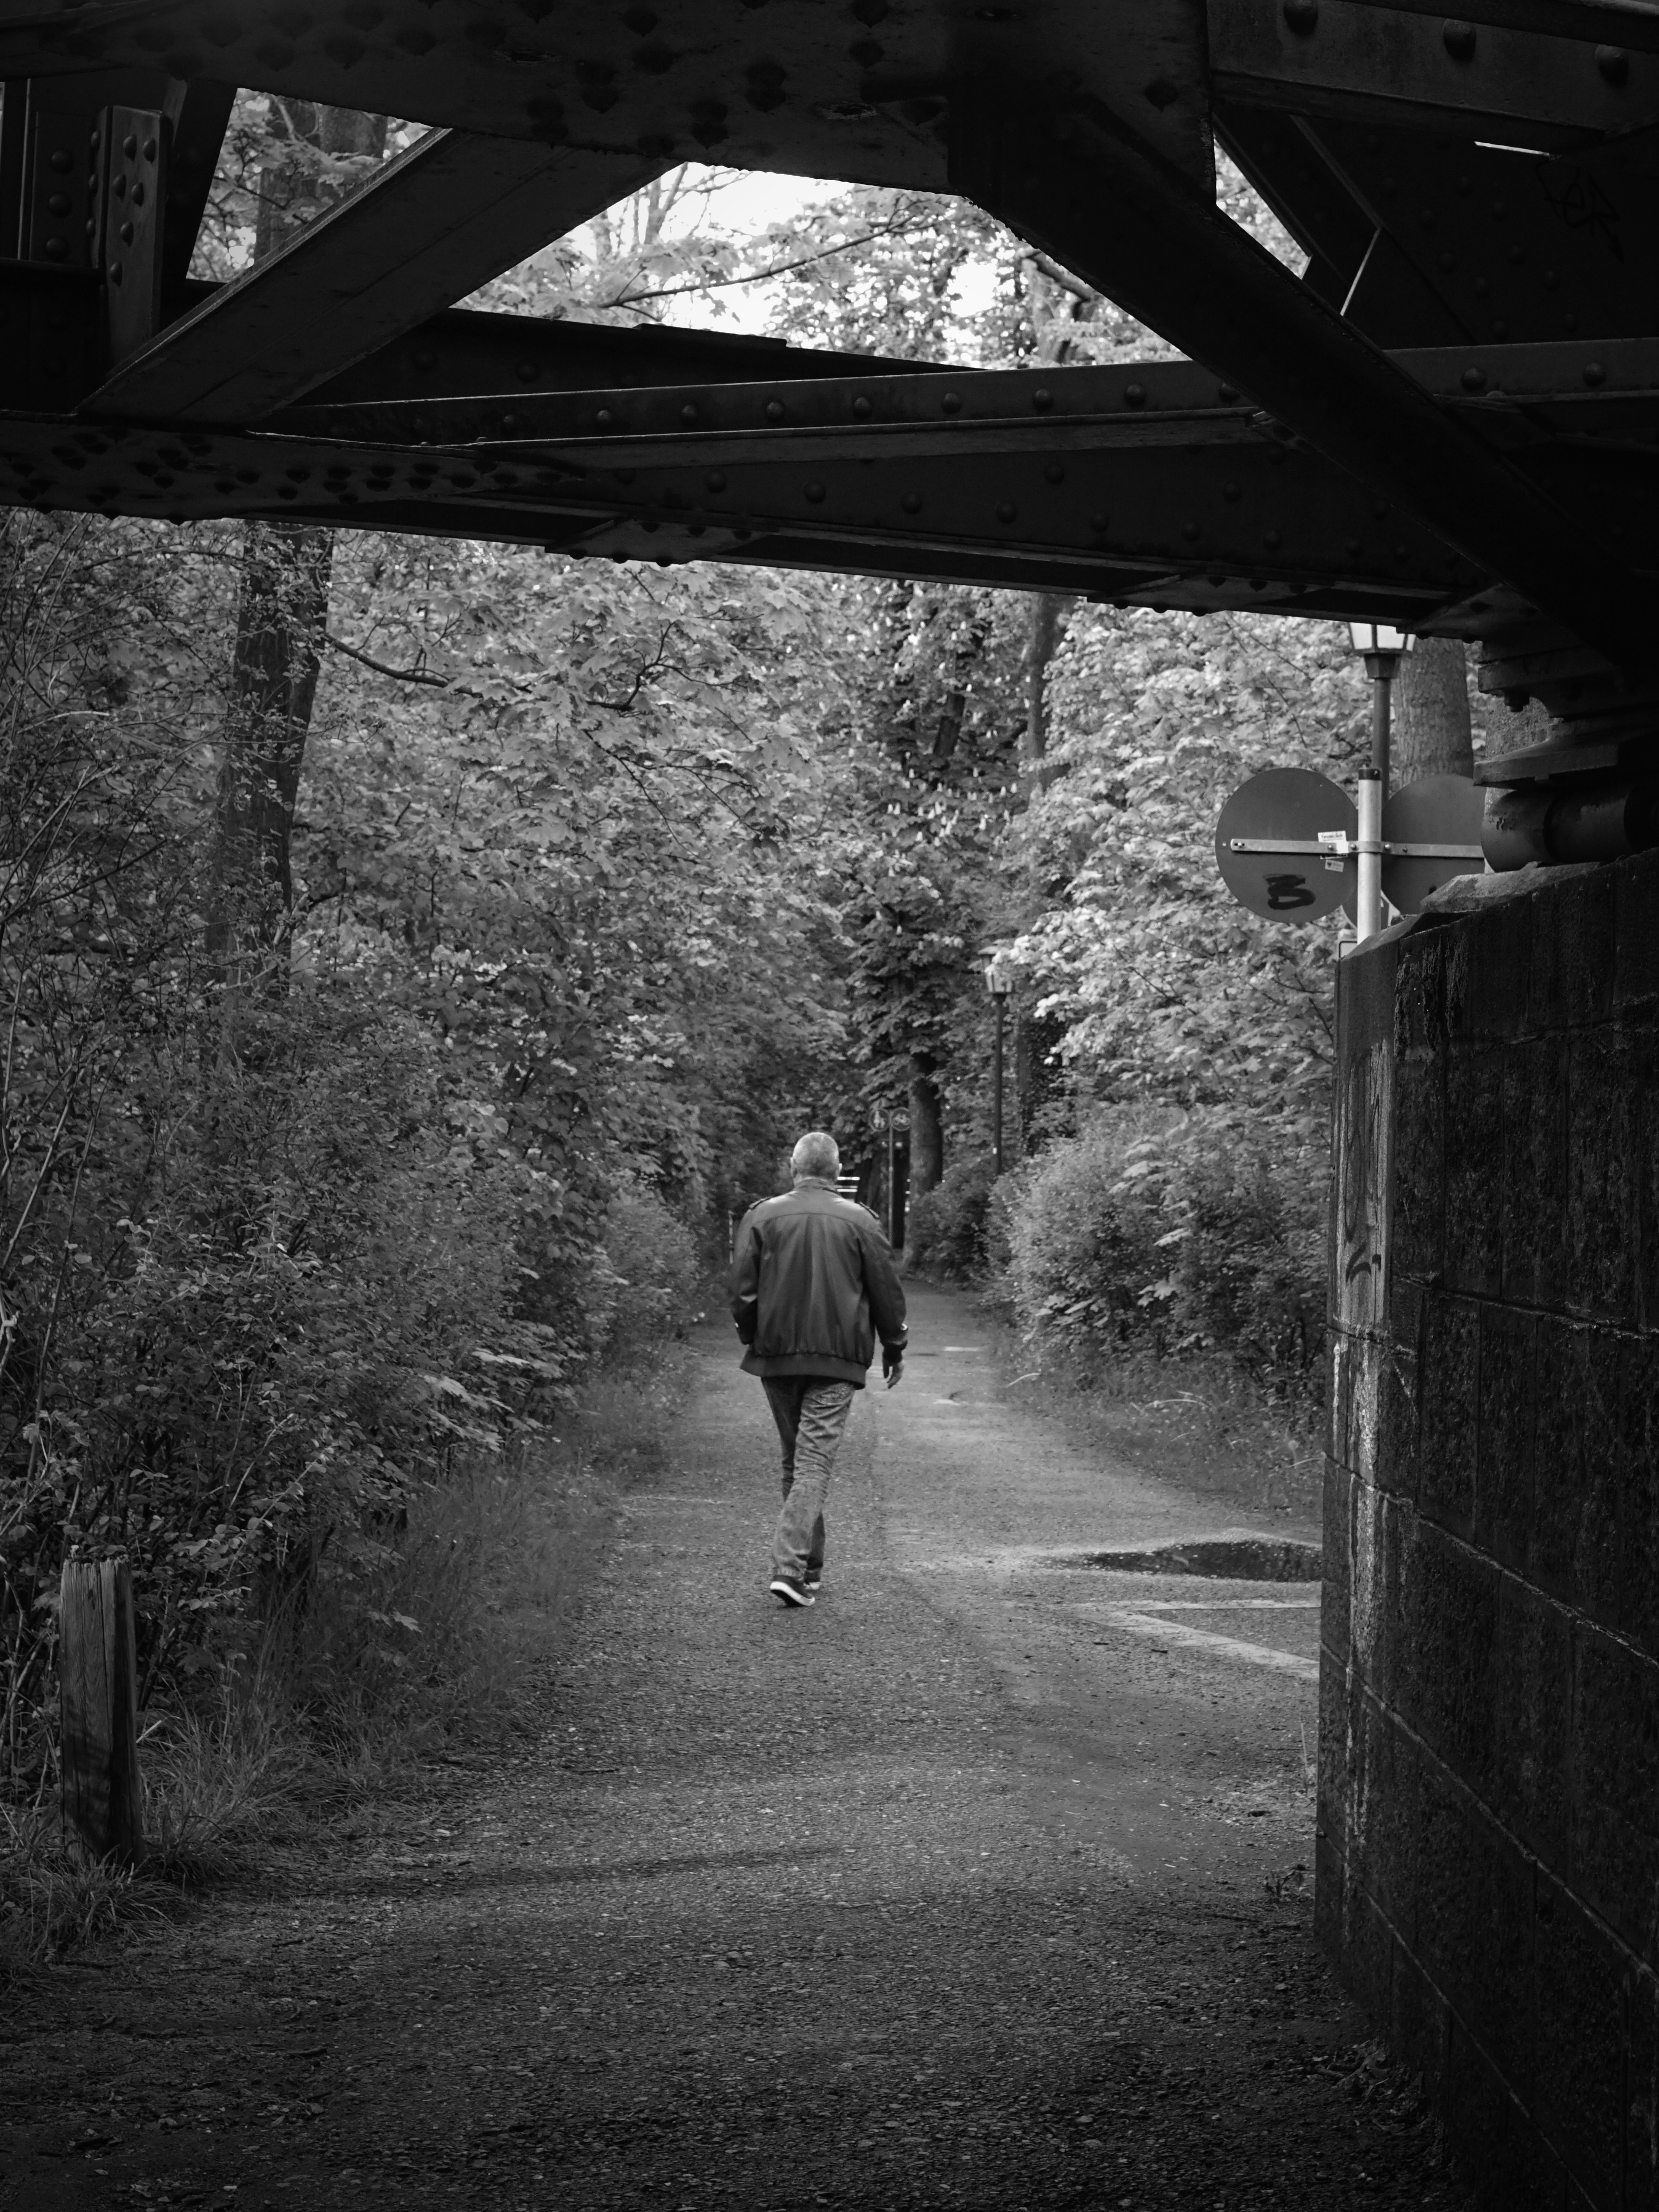
man, person, light, black and white, white, photography, sunlight, hike, human, darkness, black, monochrome, photograph, image, wanderer, monochrome photography, film noir